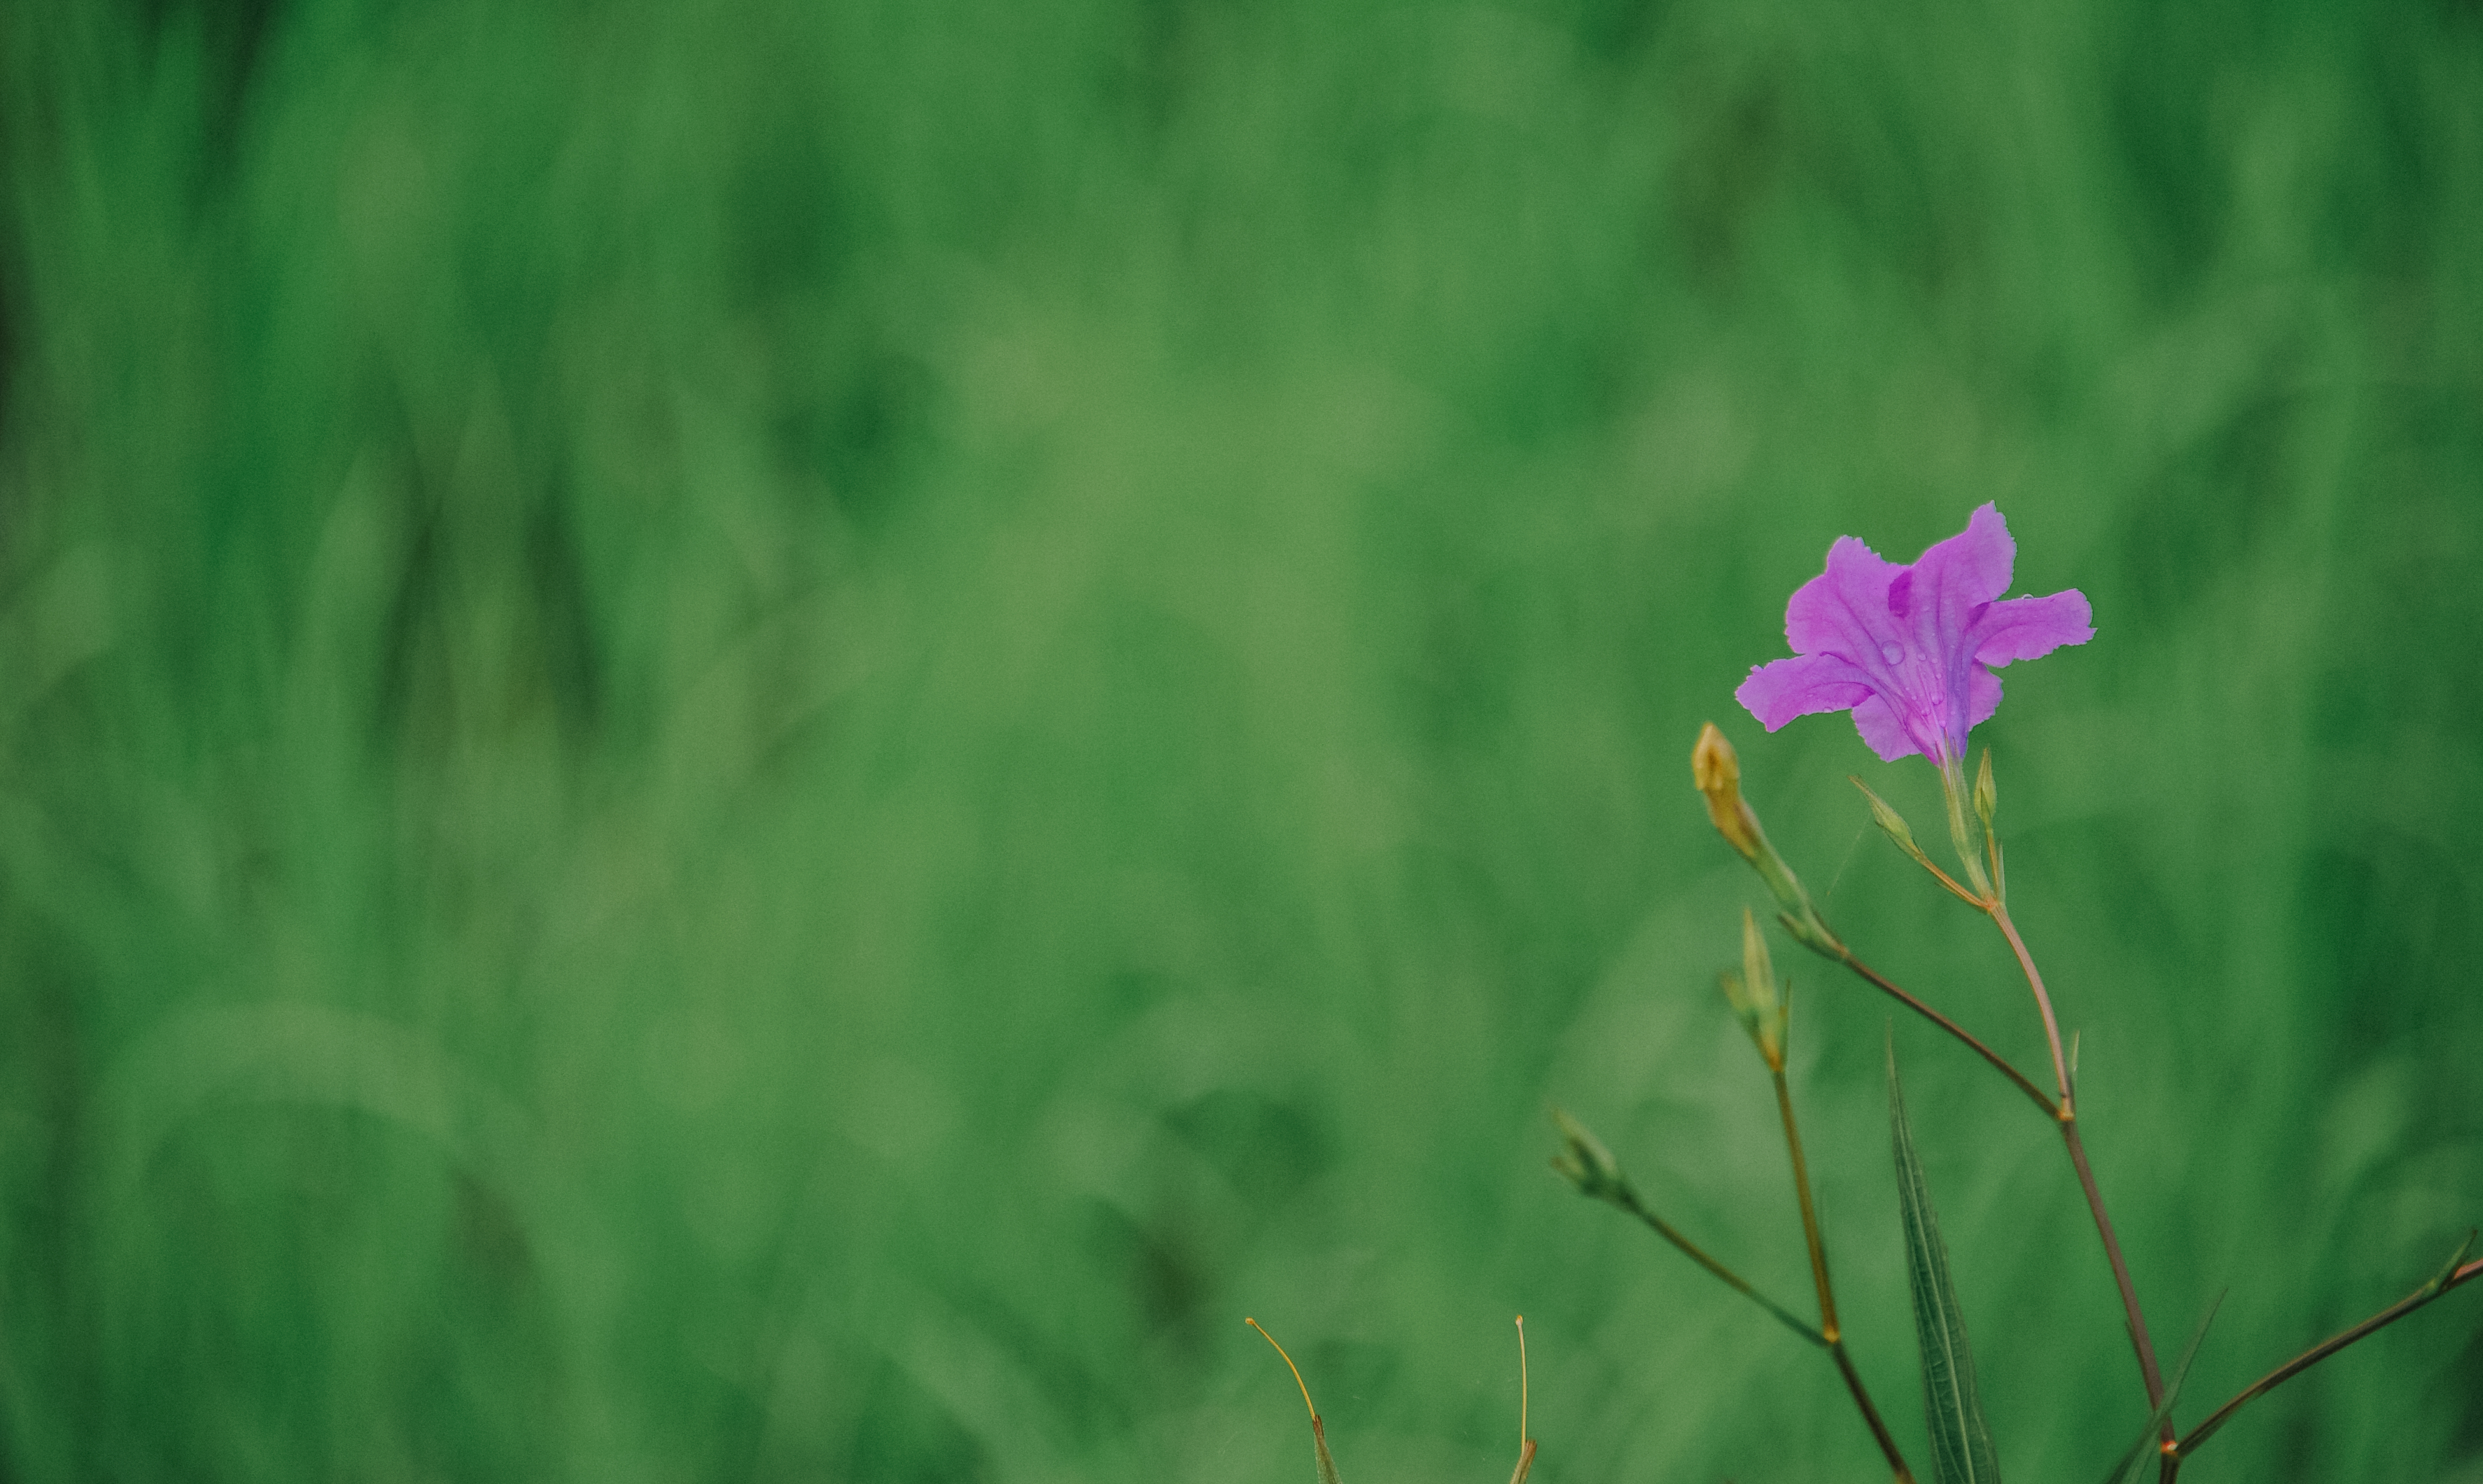
grass, nature, flower, green, flora, wildflower, meadow, plant, leaf, spring, field, petal, prairie, grassland, plant stem, ecoregion, flowering plant, grass family